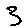
Label: 3